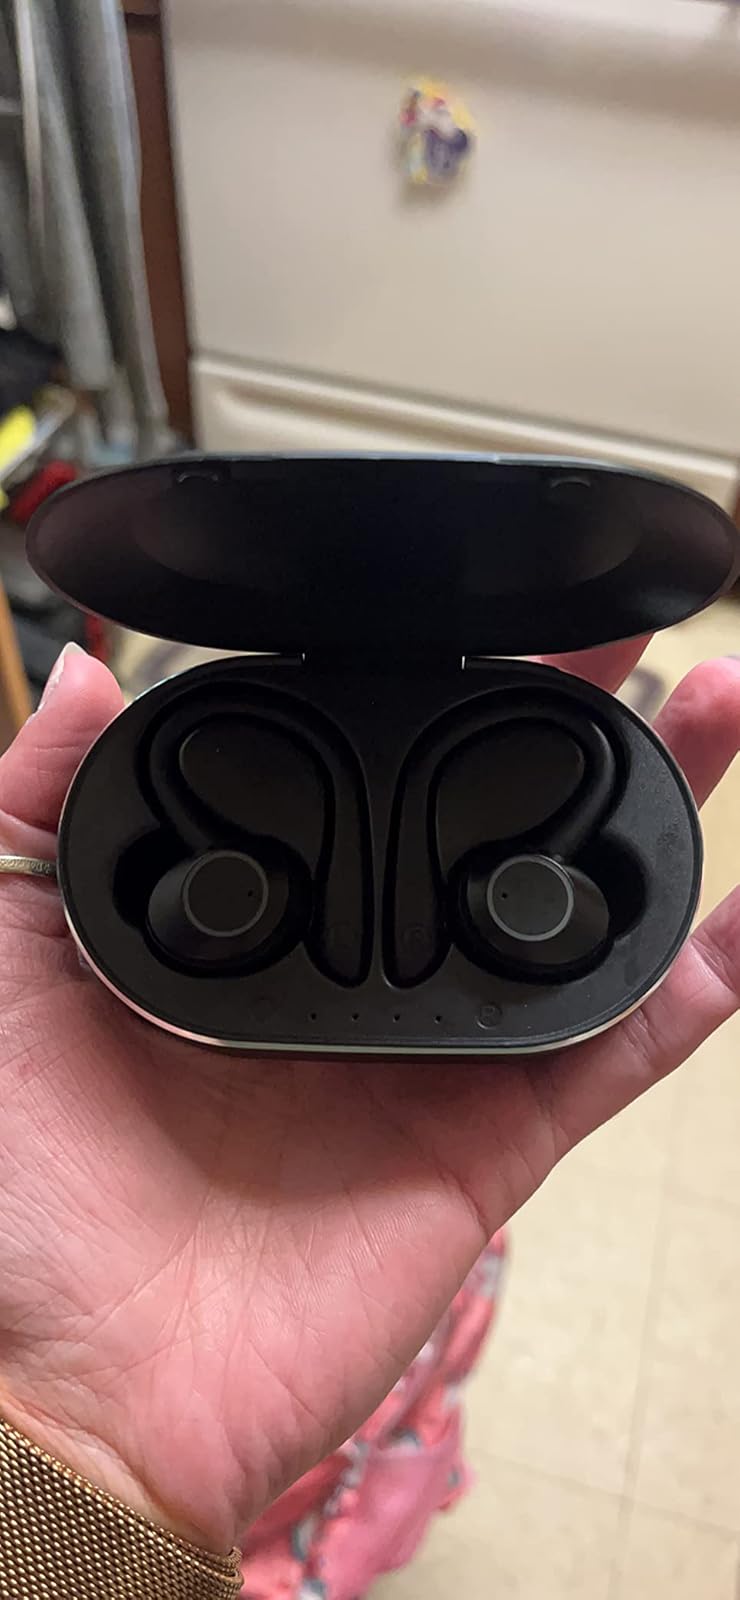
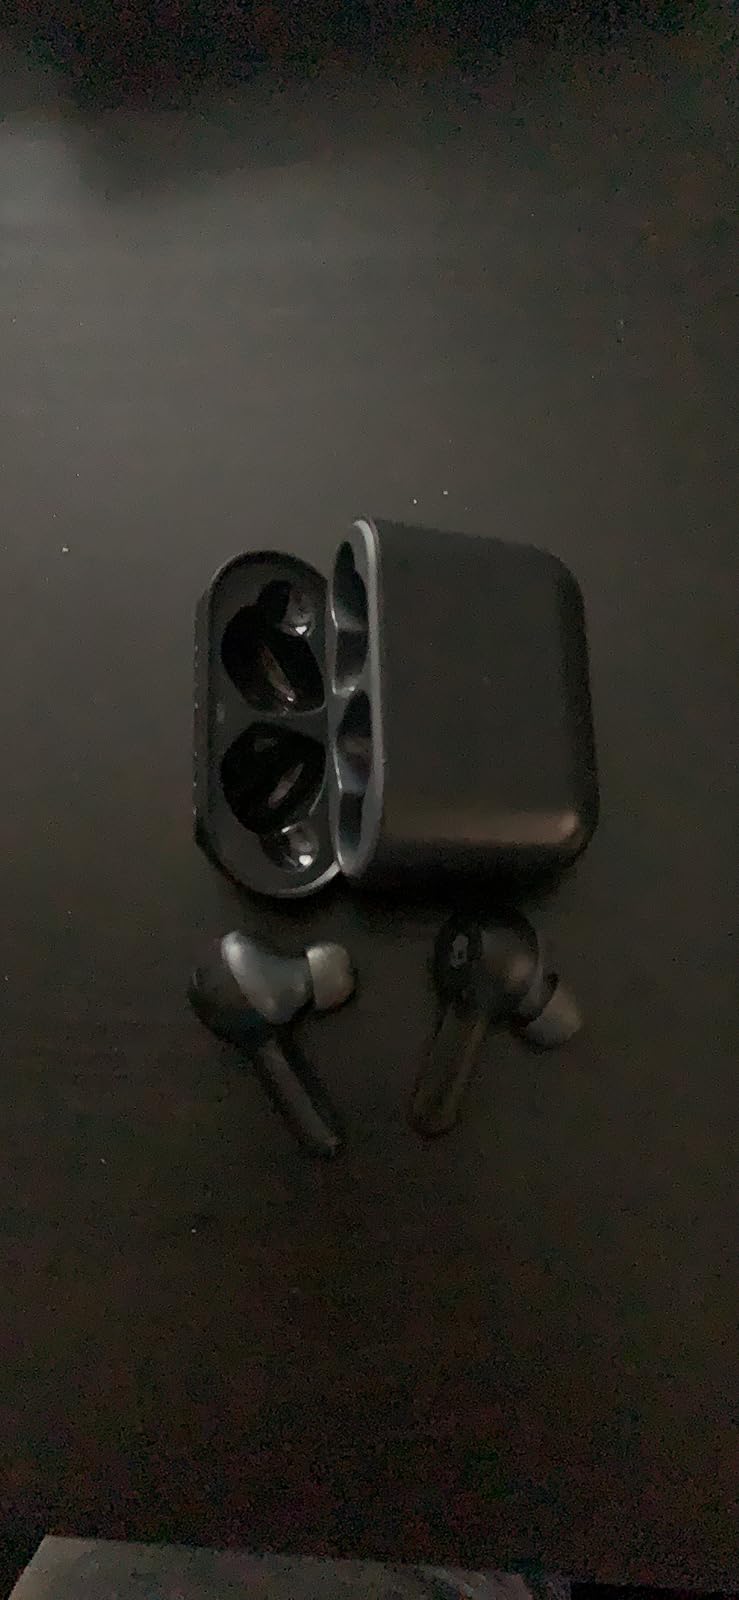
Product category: earbuds
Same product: no